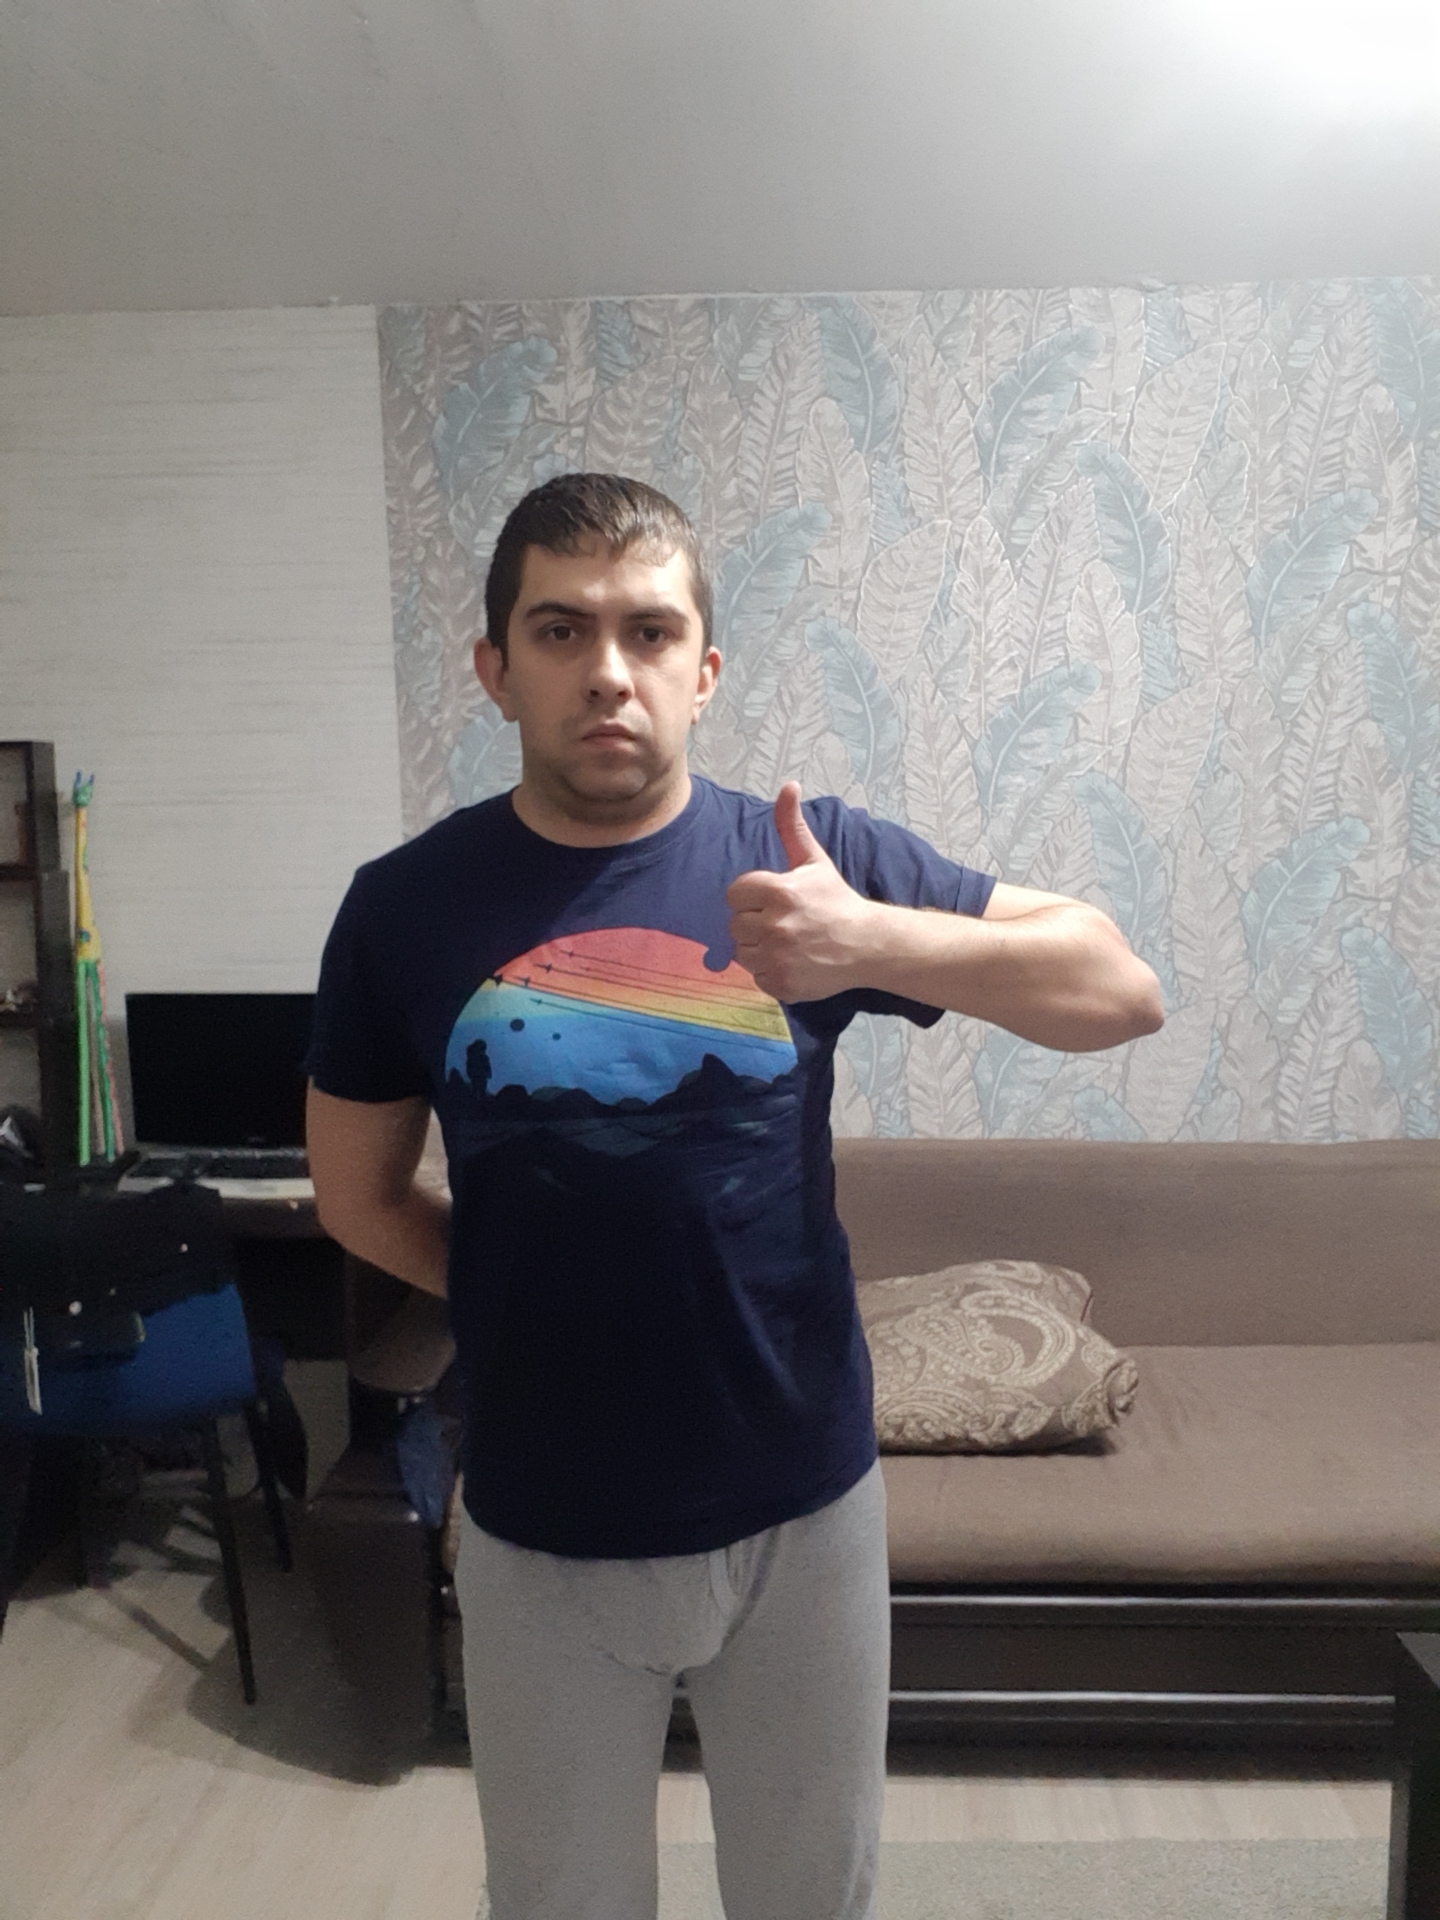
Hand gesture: like